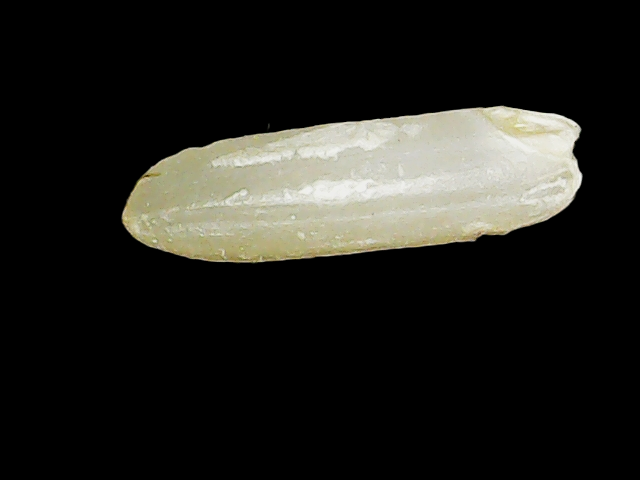
Rice variety: Binadhan14